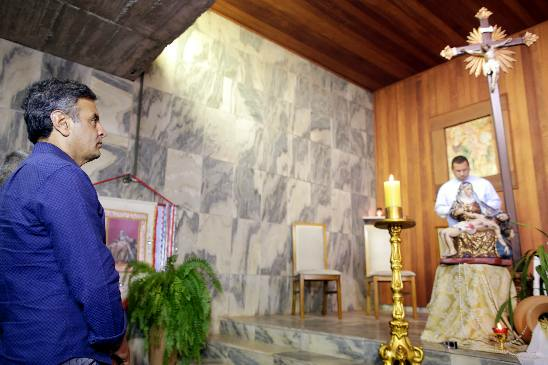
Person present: Yes